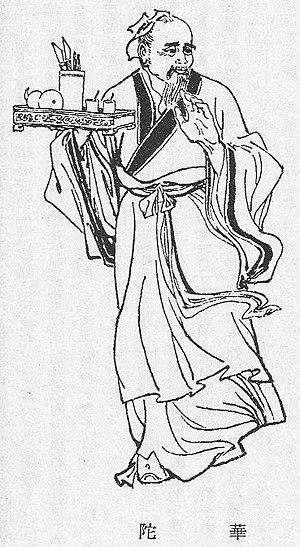
Hua Tuo 华佗, est un célèbre médecin chinois de l'époque de la dynastie Han ou Han postérieurs.
Hanaoka Seishū, 23 octobre 1760 - 21 novembre 1835, était un chirurgien japonais de l'époque d'Edo qui avait des connaissances aussi bien en herbologie chinoise, qu'en médecine occidentale, qu'il avait apprise avec le rangaku. Hanaoka est réputé pour être le premier à avoir pratiqué une opération chirurgicale sous anesthésie générale, et comme si ça ne suffisait pas, cette opération servit à retirer un cancer de la poitrine du patient, la première de son genre !